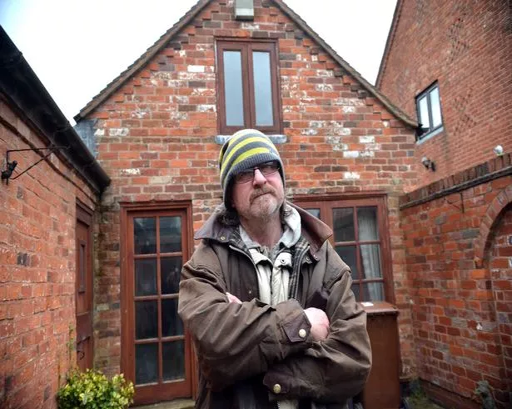
hard rock artist , bassist and vocalist from the rock band , at his home